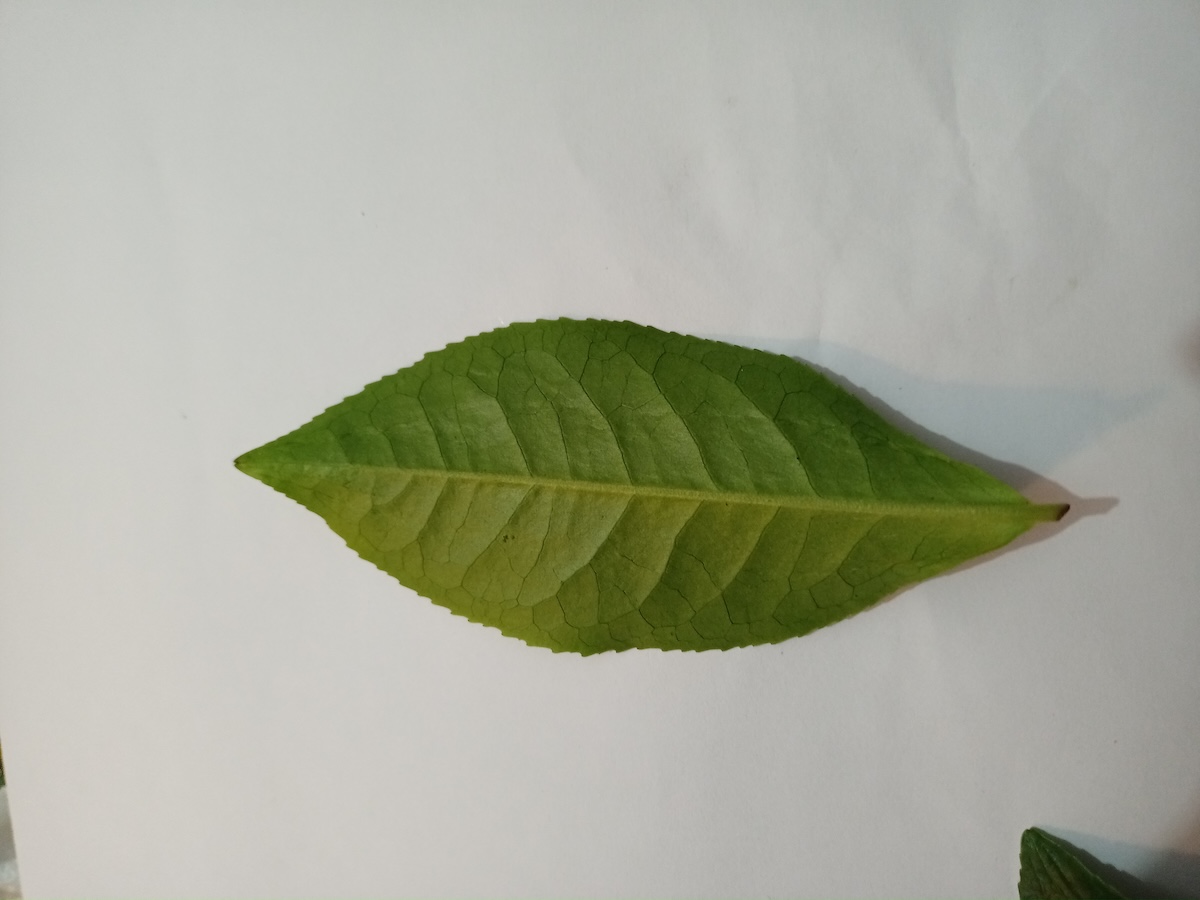
Label: Healthy leaf